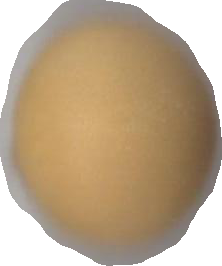
Variety: Dega